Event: Nepal Earthquake
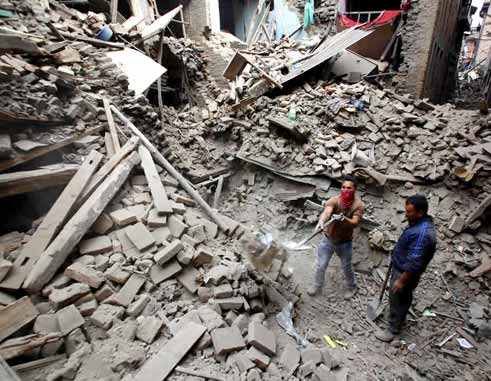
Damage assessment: damage